Mikazuki ga Waratteru

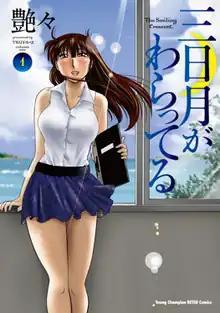
First volume cover

is a Japanese manga series written and illustrated by Tsuya Tsuya. It was serialized in Akita Shoten's "seinen" manga magazine "Young Champion Retsu" from March 2010 to June 2014.